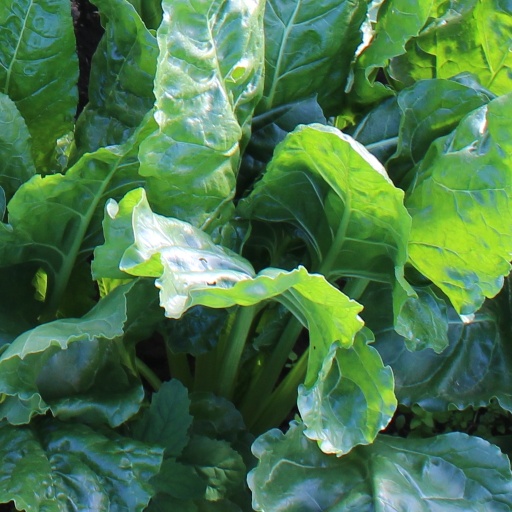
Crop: sugar beet